Bobbie Gentry

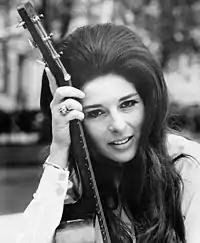
Gentry in 1968

Gentry's second album, "The Delta Sweete", was released in February 1968. In its musical ambition, the album represented a decisive step beyond her debut. This concept album drew inspiration from Gentry's Mississippi Delta roots. Most of its sound comes from Gentry, who played almost every instrument on its tracks, including piano, guitar, banjo, bass, and vibes. Nonetheless, Capitol's Kelly Gordon, producer of Gentry's first work for the label, also received the entire producing credit for "The Delta Sweete". The album earned Gentry two more entries on the "Billboard" Hot 100. "Okolona River Bottom Band" peaked at number 54, while her cover of "Louisiana Man" made it to number 100. Although the album failed to match the success of its predecessor, only reaching number 132 on the "Billboard" 200, critics have called it one of the unacclaimed masterpieces of the 1960s.